Kalaigaon

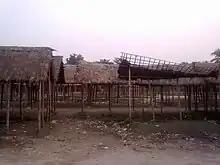
Roofed shelters of Sunday Market of Kalaigaon

However, over the last few years, consumerism has contributed to the steep rise in the consumer goods business. Due to heavy rice cultivation, many small indigenous rice mills came up in and around the town which supply rice to other parts of Assam; Guwahati being the largest consumer of its rice. The Kalaigaon rice brand has now set up its own identity in Assam. There are also a number of co-operative societies as well as banking institutes.